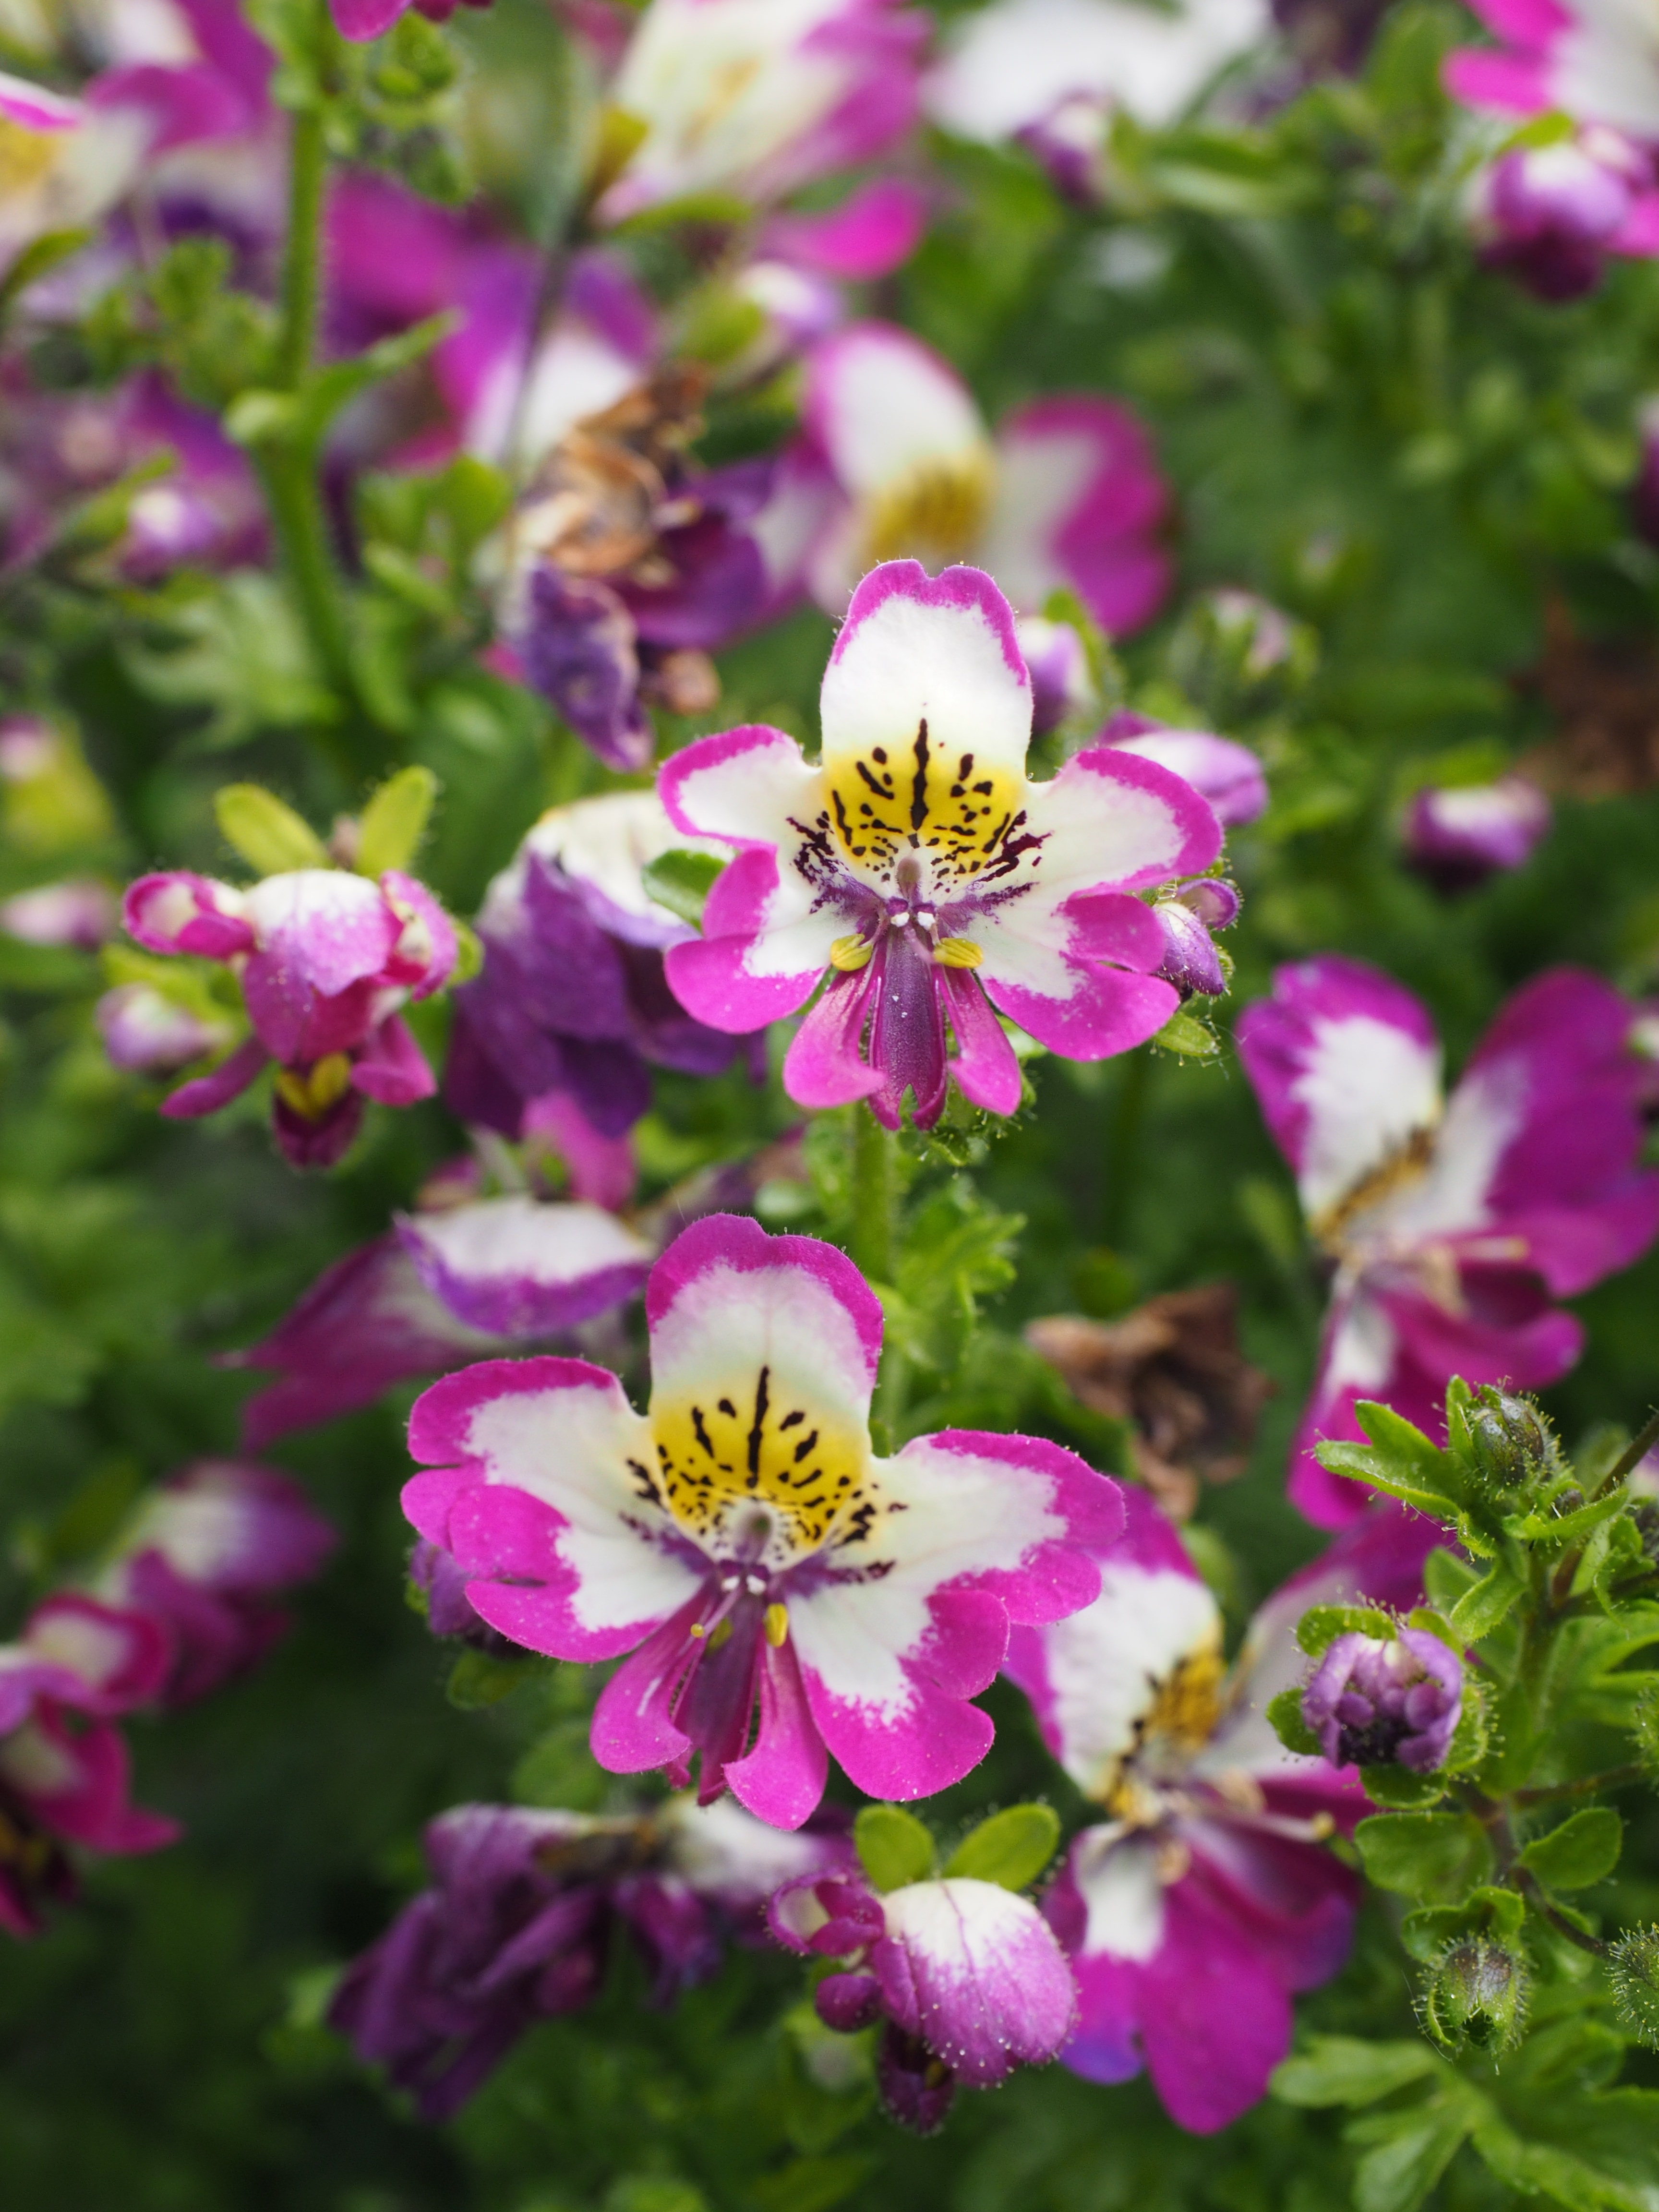
blossom, plant, white, meadow, flower, petal, botany, black, yellow, pink, flora, mouth, wildflower, flowers, hybrid, blossoms, hairy, will, herbaceous, list, flower garden, solanaceae, junction, speckled, ornamental plant, deception, inflorescence, garden plant, imitation, multi coloured, flowering plant, balcony plant, container plant, ornamental flower, nachtschattengew chs, red white, pink and white, pink white, butterfly flower, pinnate, balcony flower, terrace flower, bedding plant, terrace plant, beetblume, bucket flower, bauernorchidee, orchid little man, zygomorphic, hybrid slot flower, schizanthus wisetonensis, schizanthus, solanace, schizanthus grahamii, schizanthus pinnatus, wisetonensis, finely feathered, pink tones, gap flower, schizanthoideae, annual plant, land plant, garden cosmos